2008 Liverpool City Council election

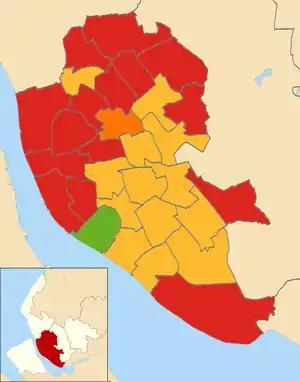
2008 local election results in Liverpool

Elections to Liverpool City Council were held on 1 May 2008. One third of the council was up for election. (30 seats plus 1 in a by-election)